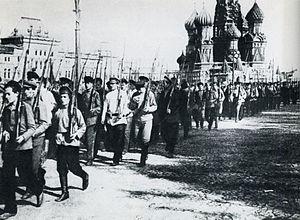
L'histoire militaire de l'Union soviétique a commencé avec la révolution d'Octobre de 1917 qui a porté les bolcheviques au pouvoir. Le nouveau gouvernement de la RSFS de Russie a créé l'Armée rouge des ouvriers et paysans, sous le contrôle très étroit du Parti communiste, pour défendre la révolution au cours de la guerre civile russe, se terminant par la proclamation de l'URSS en décembre 1922.